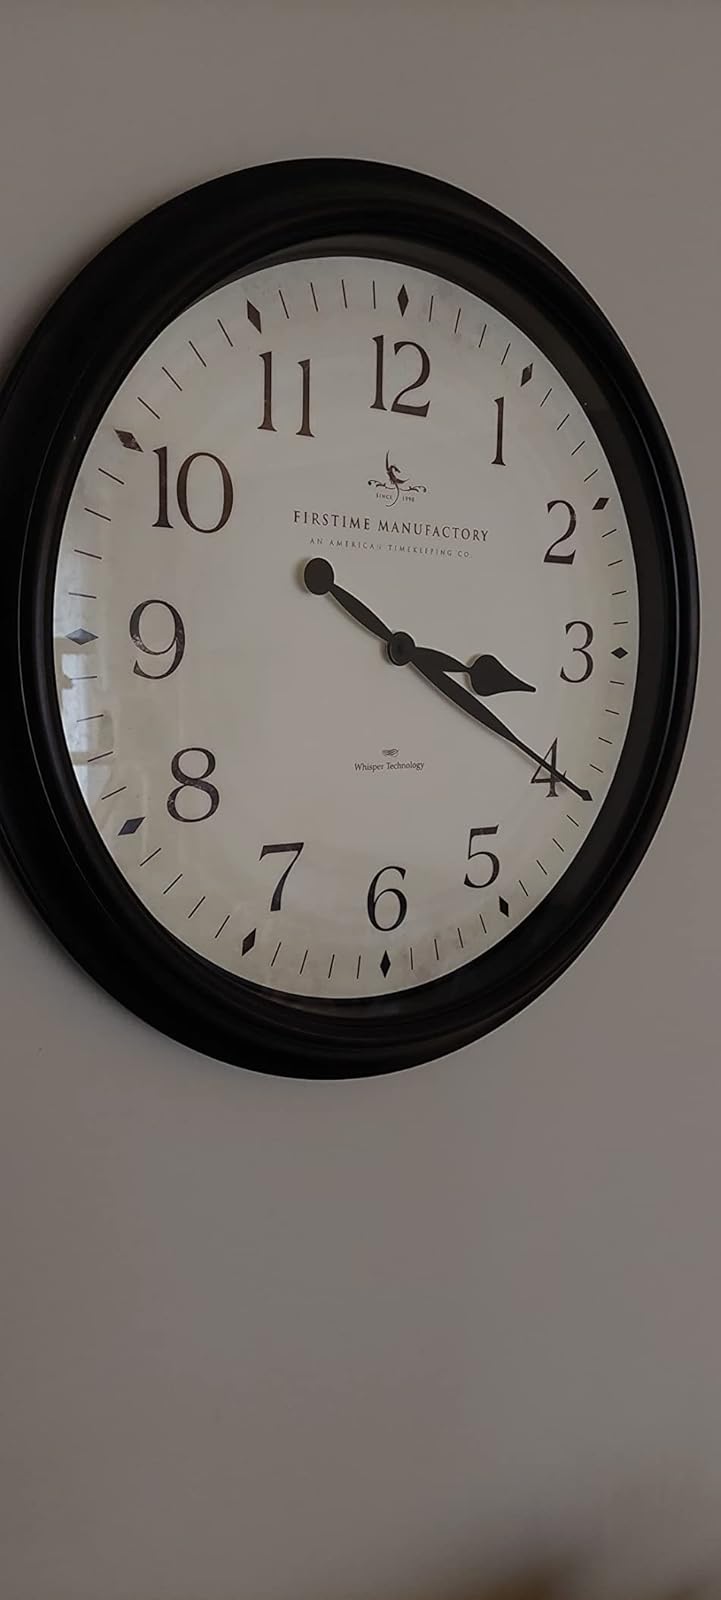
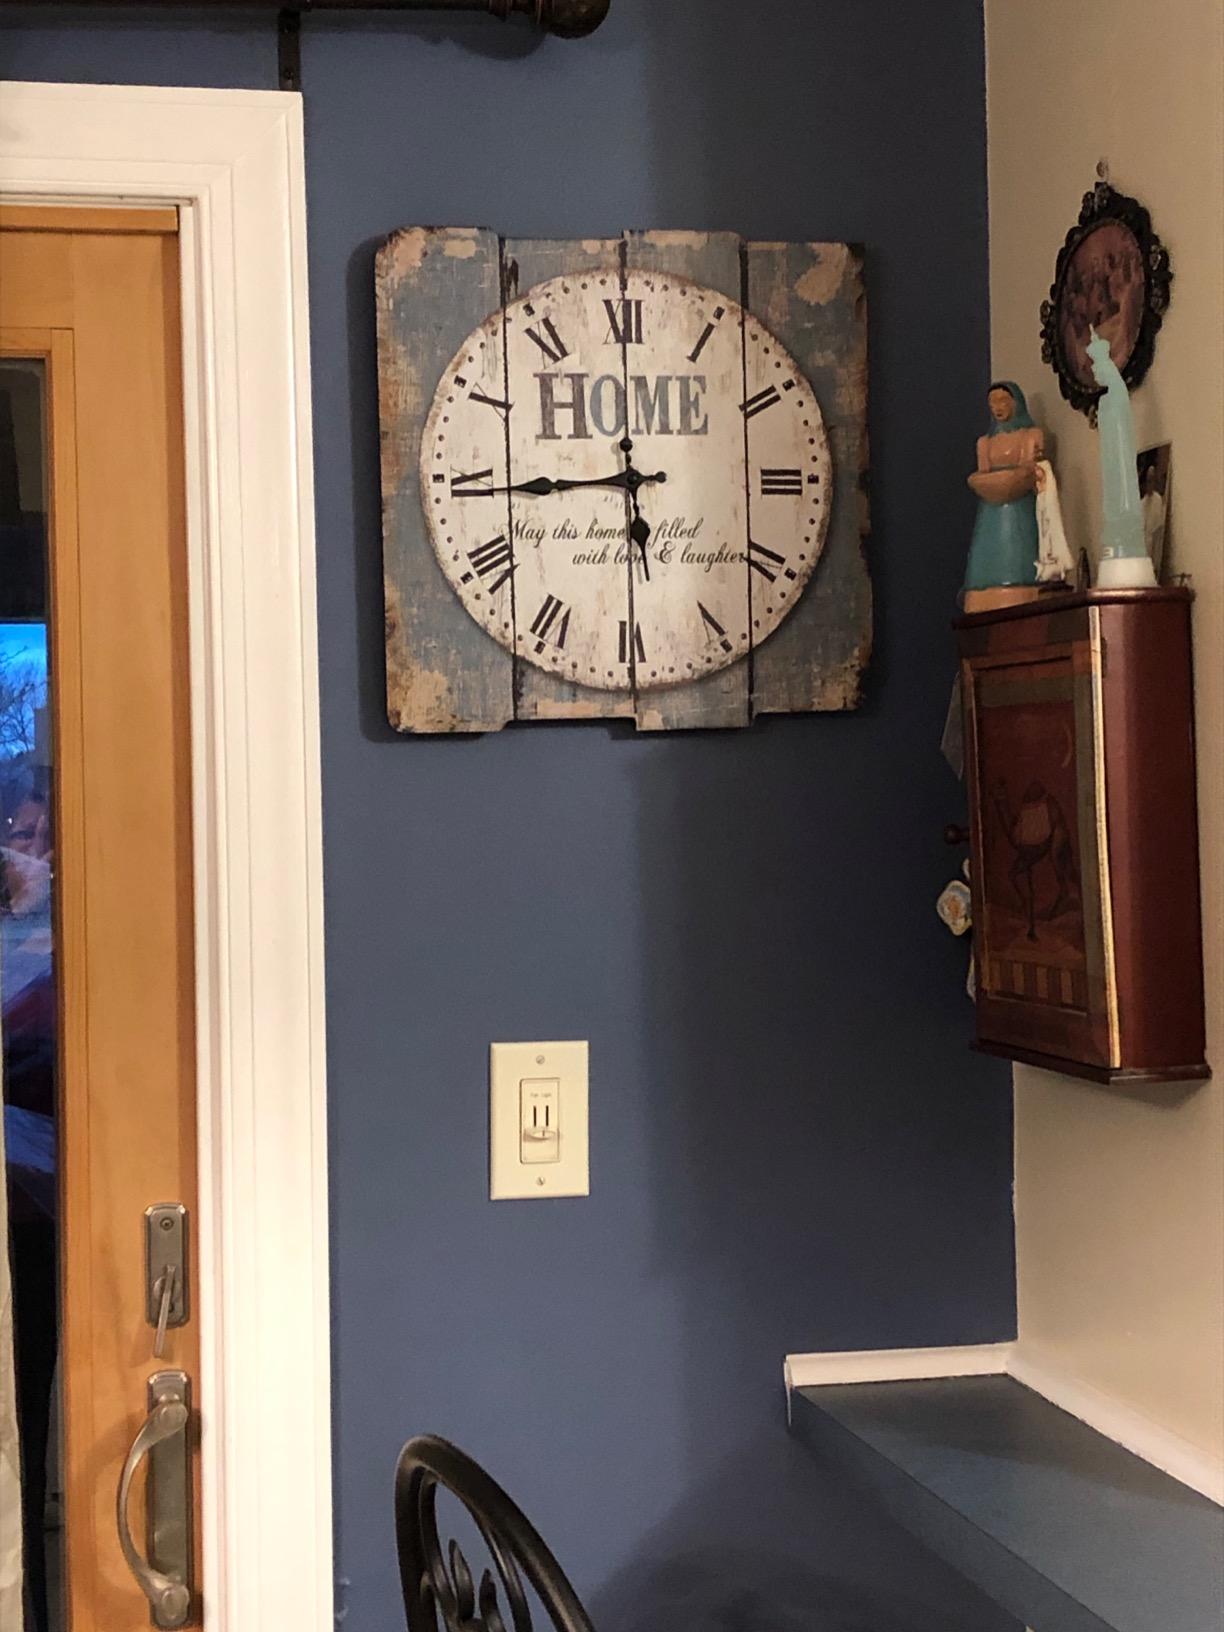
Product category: clock
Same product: no